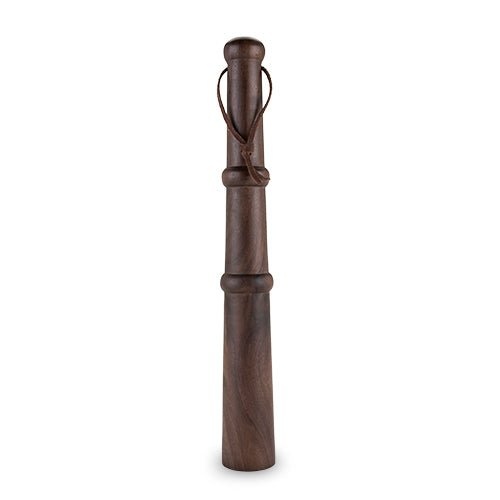
Acacia 12" Muddler with Faux Leather Strap
Brand: True Brands
Smoothly contoured, substantial yet lightweight, this hardwood 12-inch muddler features a strong sanded curve, flat mashing base and knotted strap for grabbing off the bar cart or hanging up within reach. Acacia construction Faux leather hanging strap Professional grade 12 inches long
Category: Home & Garden > Kitchen & Dining > Barware > Cocktail Shakers & Tools > Muddlers